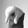
ASL letter: Q